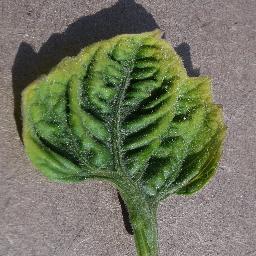
Label: Tomato___Tomato_Yellow_Leaf_Curl_Virus